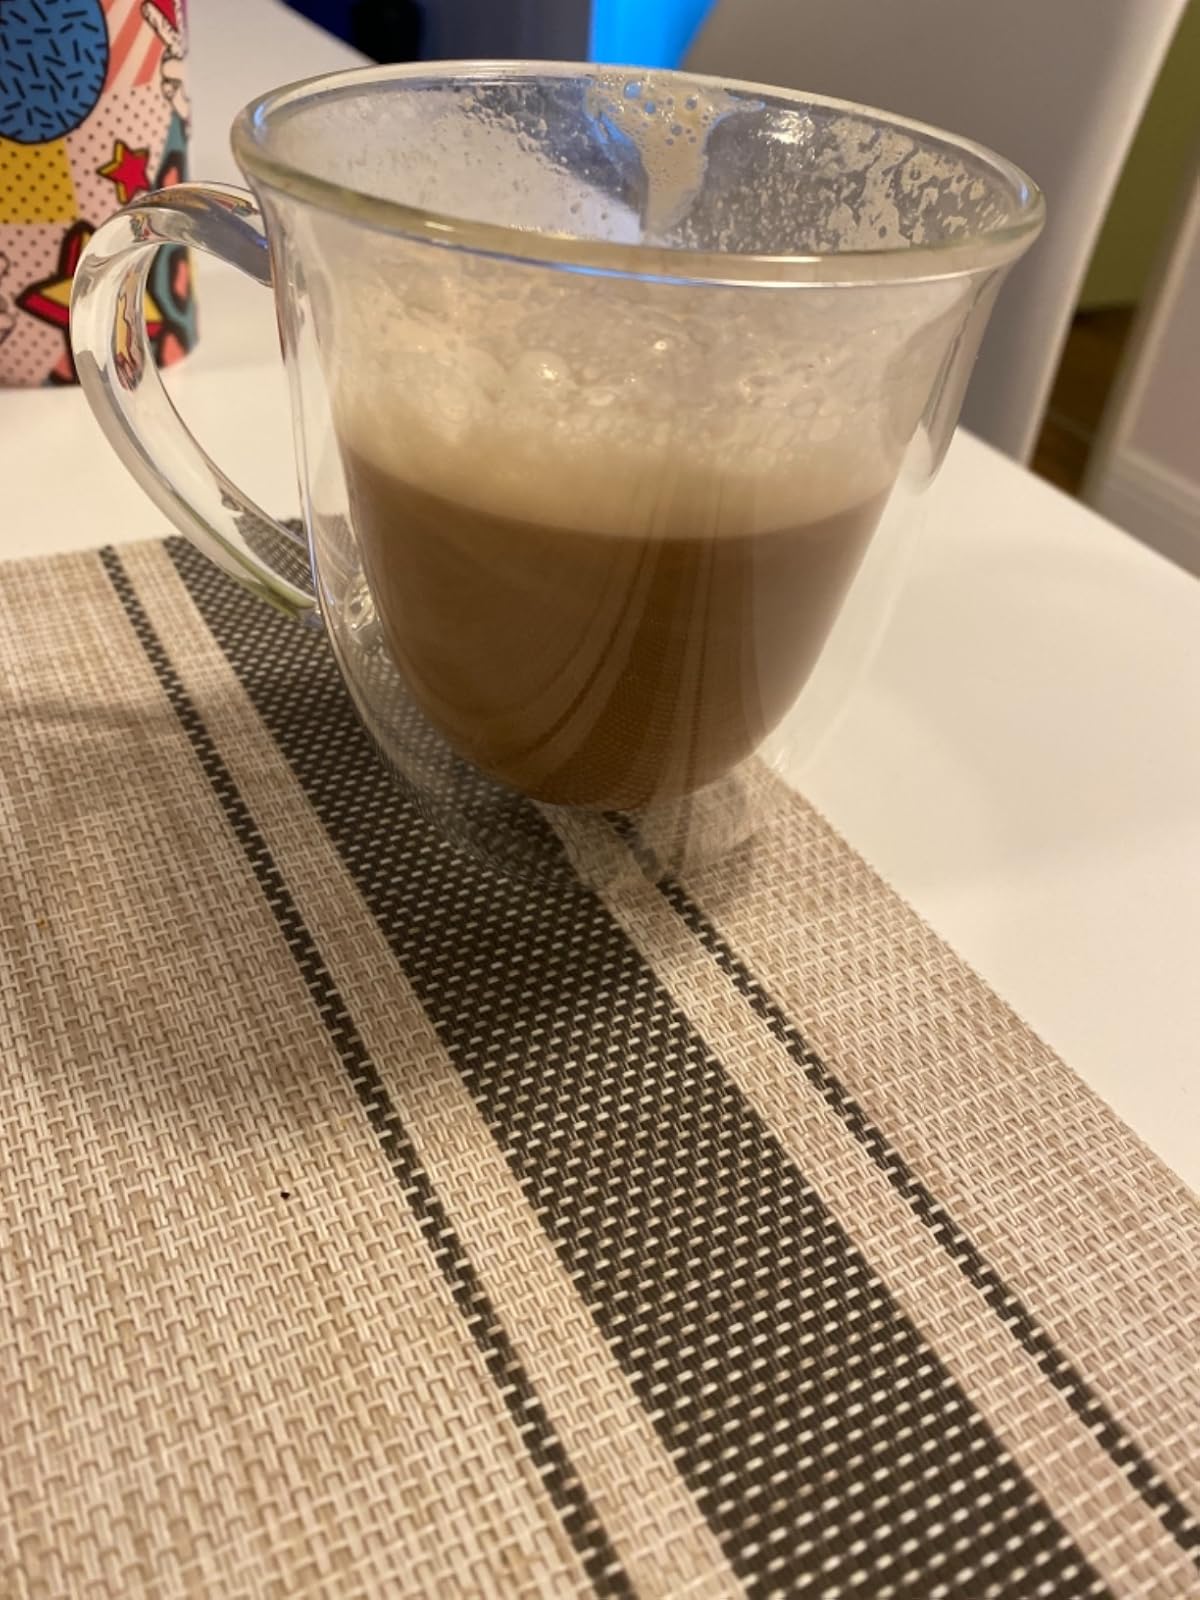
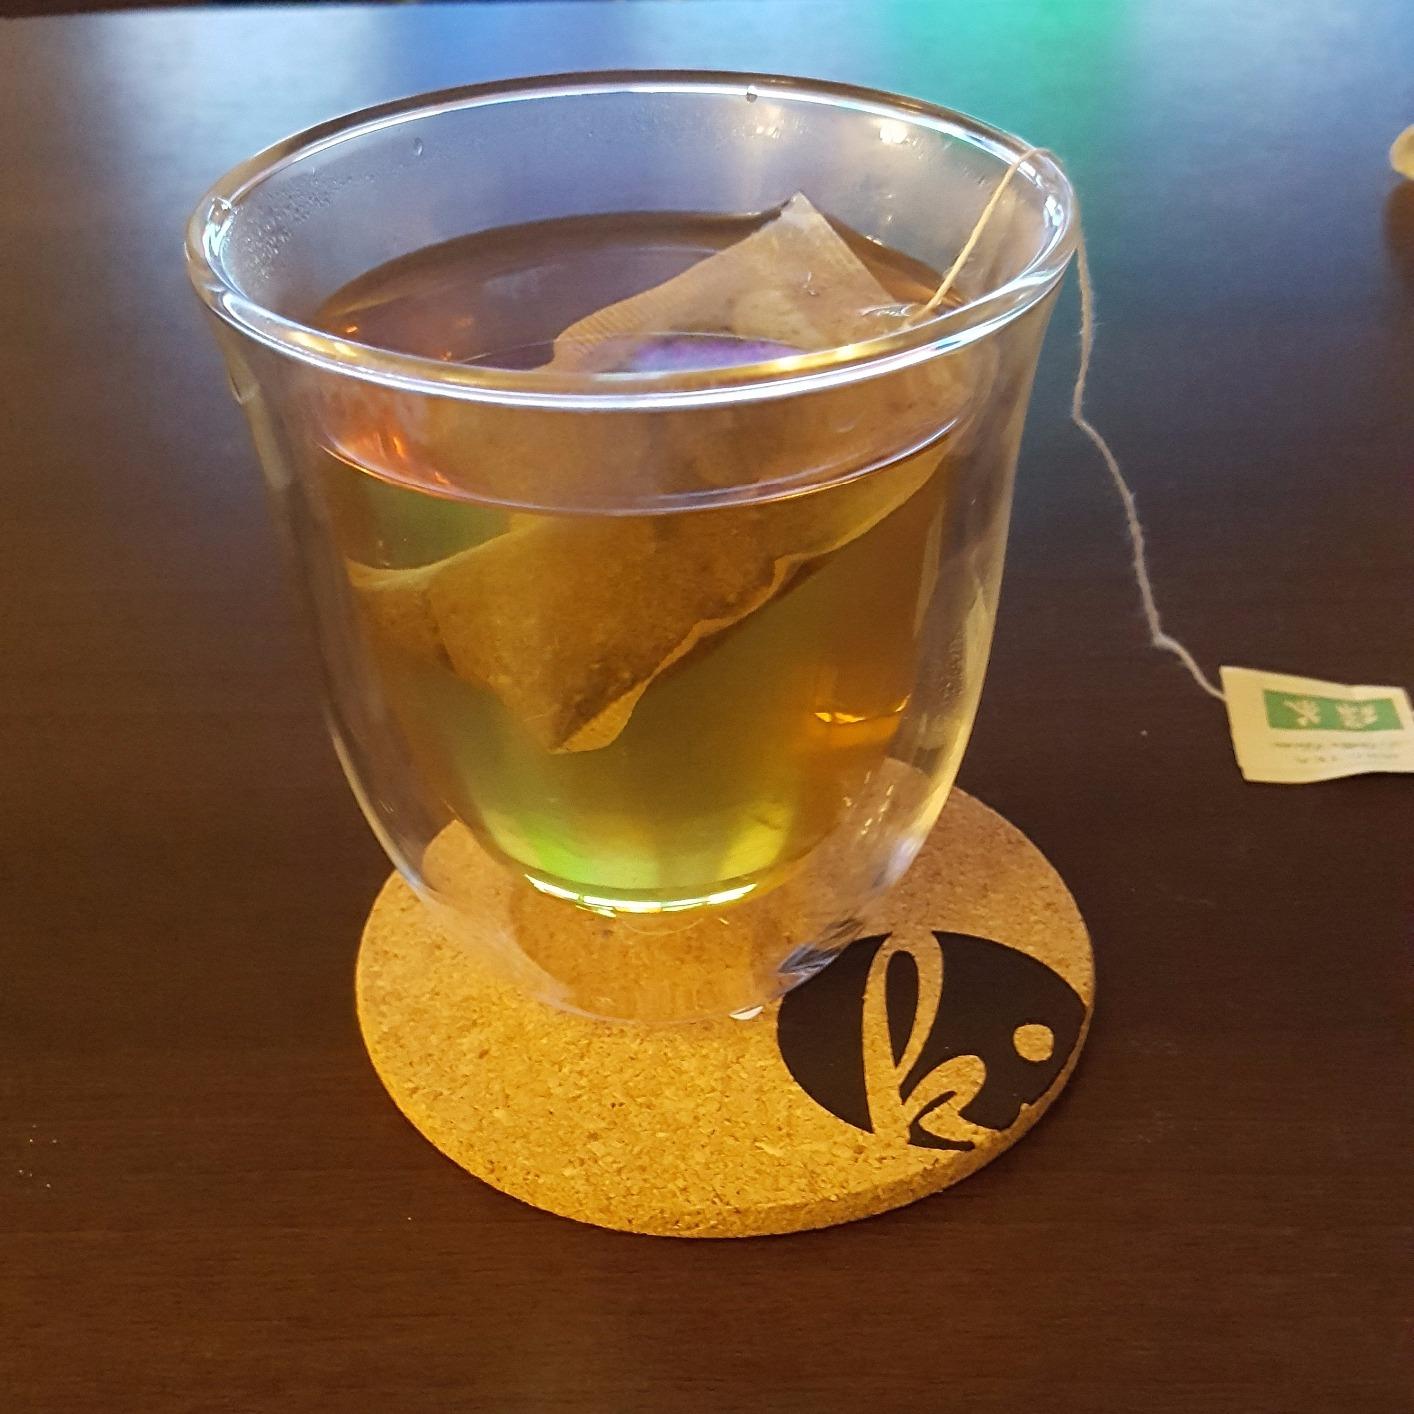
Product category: items_mug
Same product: no